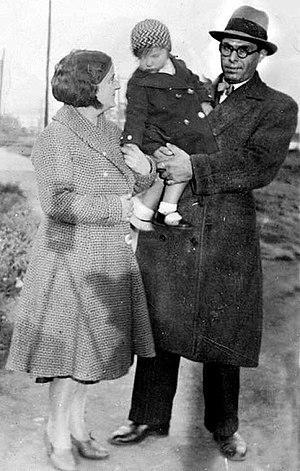
Émilienne Morin, Buenaventura Durruti et Colette Durruti en février 1936 à Barcelone (Espagne). [Image recadrée
Buenaventura Durruti Dumange est une des figures principales de l'anarchisme espagnol avant et pendant la révolution sociale espagnole de 1936.
Émilienne Morin, née le 28 octobre 1901 à Angers et morte à Quimper le 14 février 1991, est une sténodactylo, anarcho-syndicaliste et compagne de Buenaventura Durruti.